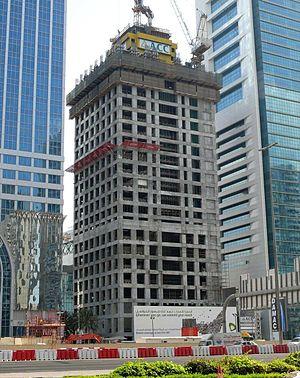
L'Al Yaqoub Tower est un gratte-ciel construit à Dubaï.